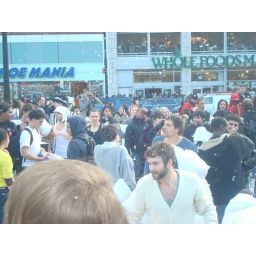
as if new york weren't dirty enough, some dorks decide to have a pillow fight in union square